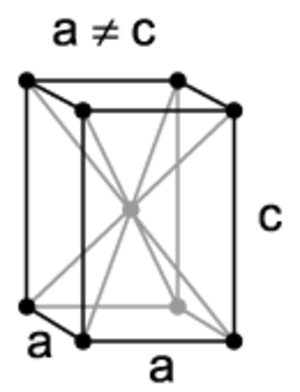
La structure cristalline donne l'arrangement des atomes dans un cristal. Ces atomes se répètent périodiquement dans l'espace sous l'action des opérations de symétrie du groupe d'espace et forment ainsi la structure cristalline. Cette structure est un concept fondamental pour de nombreux domaines de la science et de la technologie. Elle est complètement décrite par les paramètres de maille du cristal, son réseau de Bravais, son groupe d'espace et la position des atomes dans l'unité asymétrique la maille. Pour cette raison, ce sont les données que l'on retrouve dans tous les fichiers d'échange d'informations cristallographiques, comme les fichiers CIF.